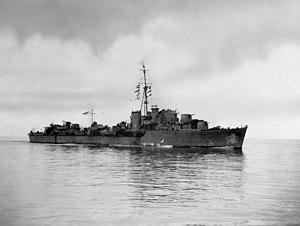
La classe O et P est une série de 16 destroyers construite pour la Royal Navy pendant la Seconde Guerre mondiale.
Le HMS Panther est un destroyer de classe P en service dans la Royal Navy pendant la Seconde Guerre mondiale.